German submarine U-625

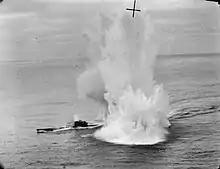
EK591's stick of six depth charges straddled "U-625" on their first pass.

The U-boat, now under the command of "Oberleutnant zur See" Siegfried Straub, left Brest on 29 February 1944 on her tenth and final patrol. On 10 March, west of Ireland, in position , she was sunk by depth charges from a Canadian Sunderland patrol bomber EK591 "2U" from No. 422 Squadron RCAF. All 53 hands were lost.